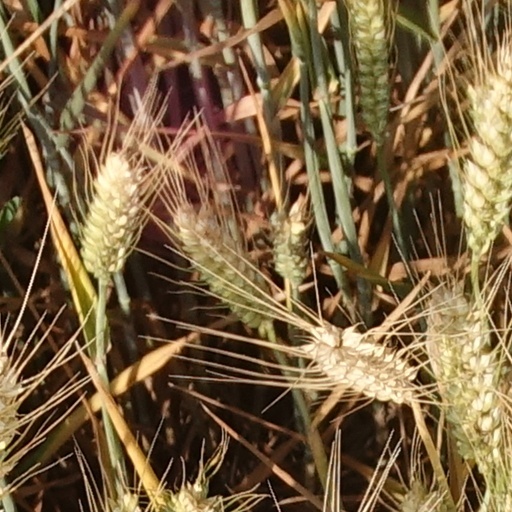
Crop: wheat